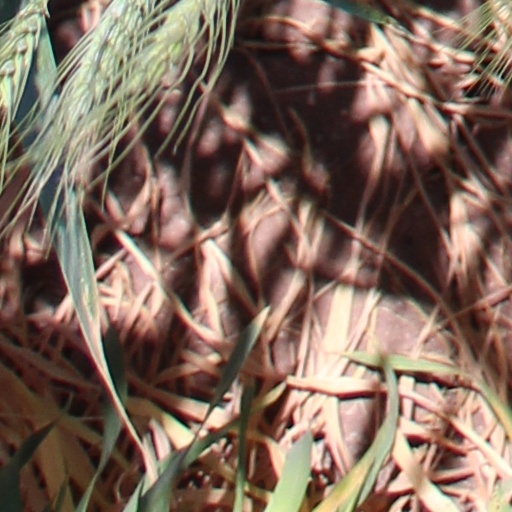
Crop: wheat